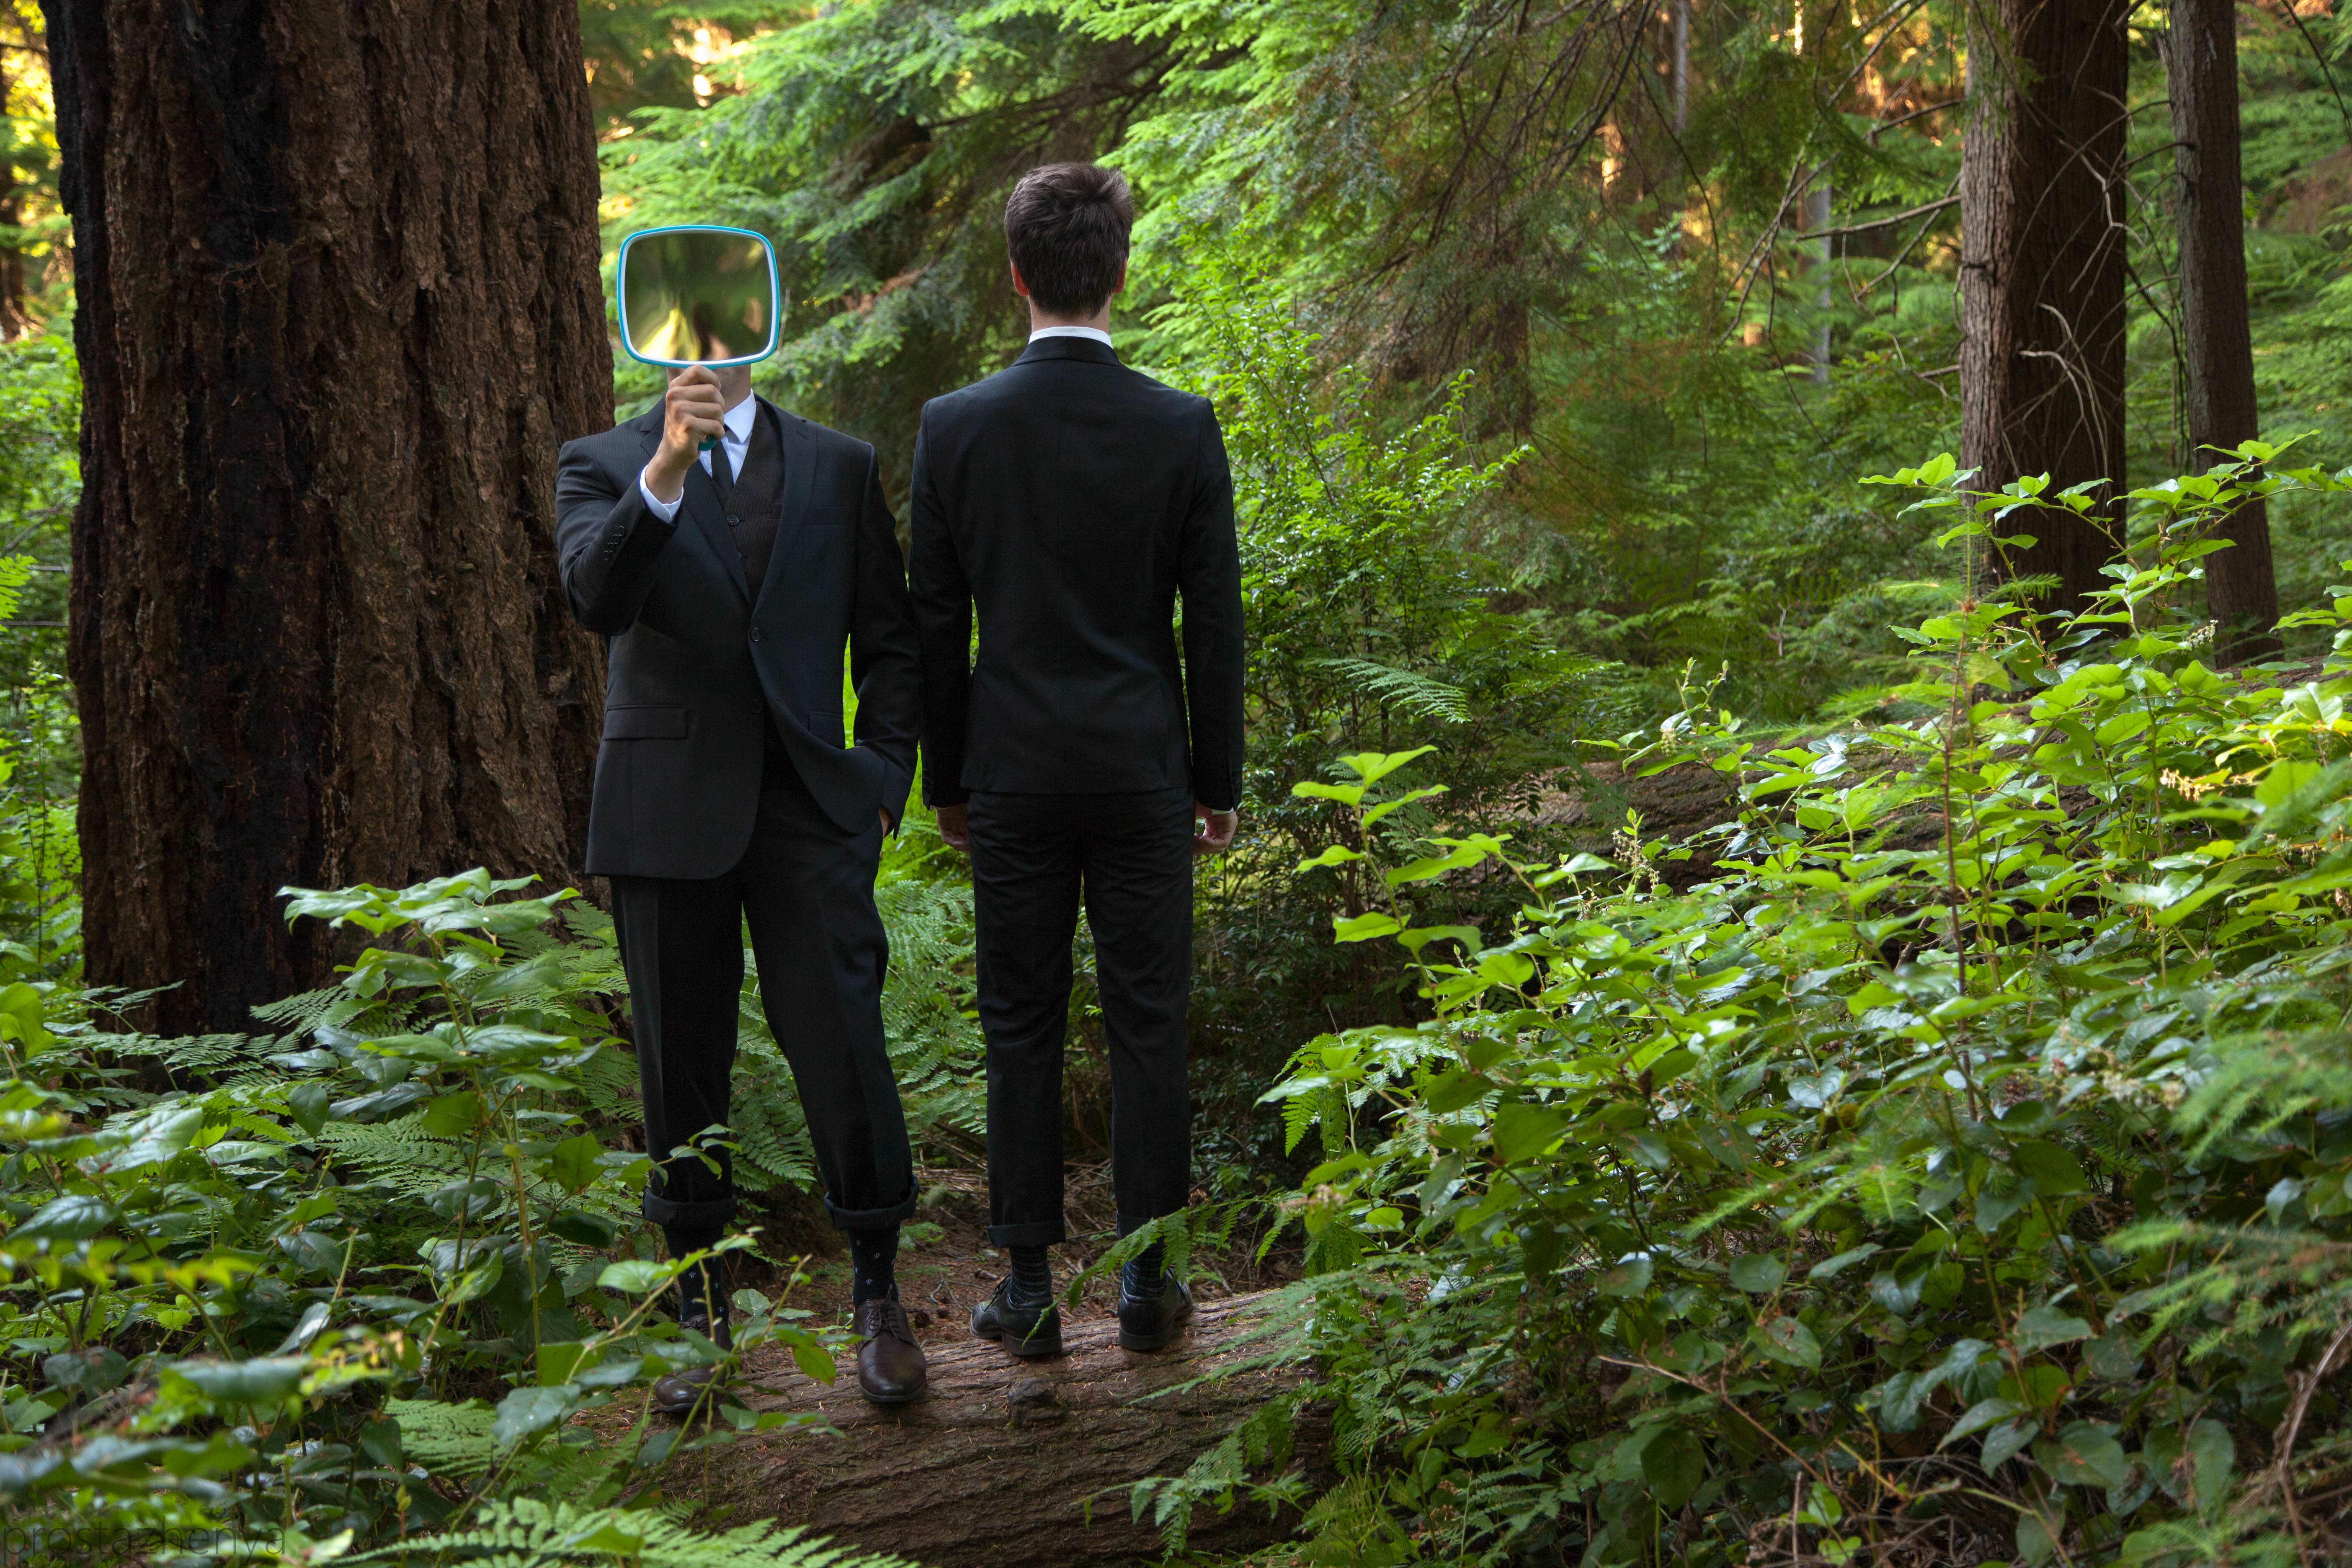
tree, nature, forest, wilderness, walking, trail, leaf, flower, green, jungle, autumn, botany, rainforest, woodland, habitat, ecosystem, old growth forest, natural environment, woody plant